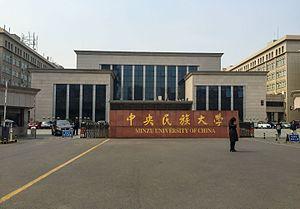
L'université centrale des Minorités ou Minzu University of China, est une université publique située à Pékin. Elle est administrée par la Commission des affaires ethniques d'Etat.